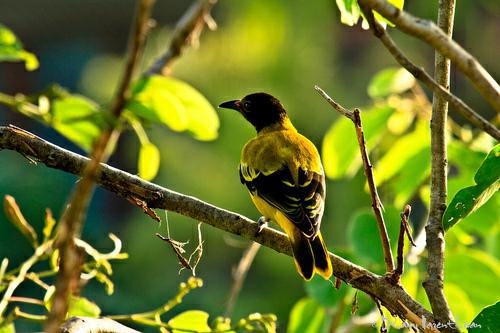
A photo of a hooded oriole